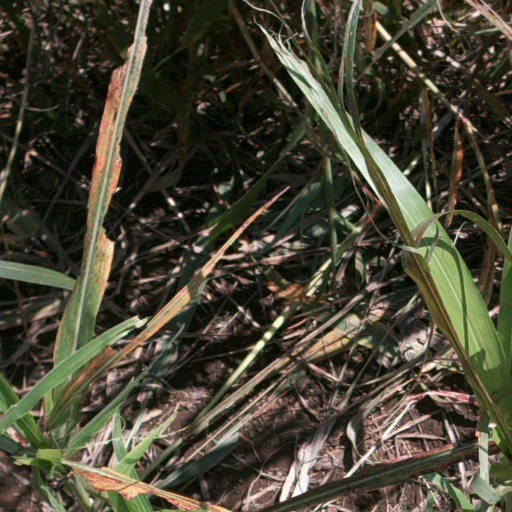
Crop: sorghum